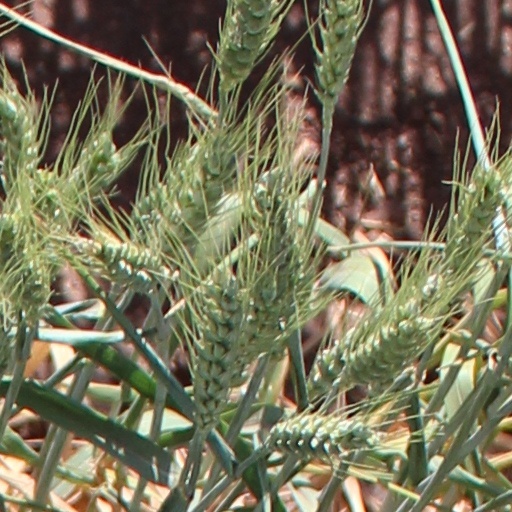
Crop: wheat